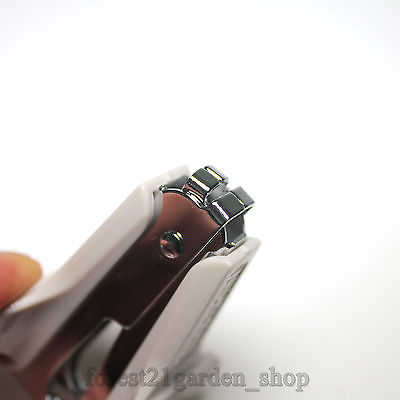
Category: stapler